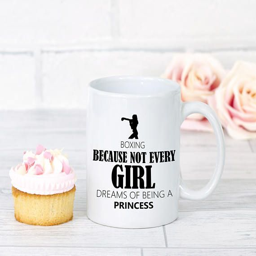
boxing because not every girl dreams of being a princess mug